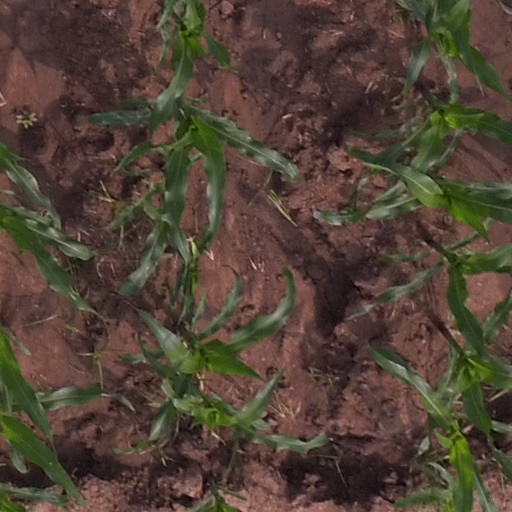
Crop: maize; corn